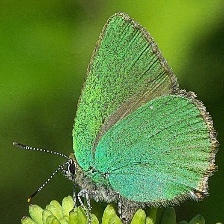
Species: GREEN HAIRSTREAK
Butterfly family (ImageNet category): lycaenid_butterfly